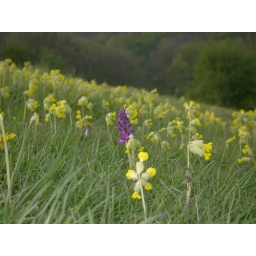
only purple flower in field